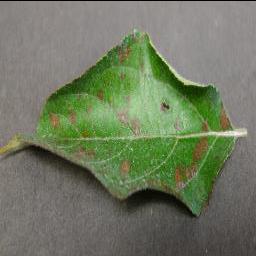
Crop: apple
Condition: cedar_rust